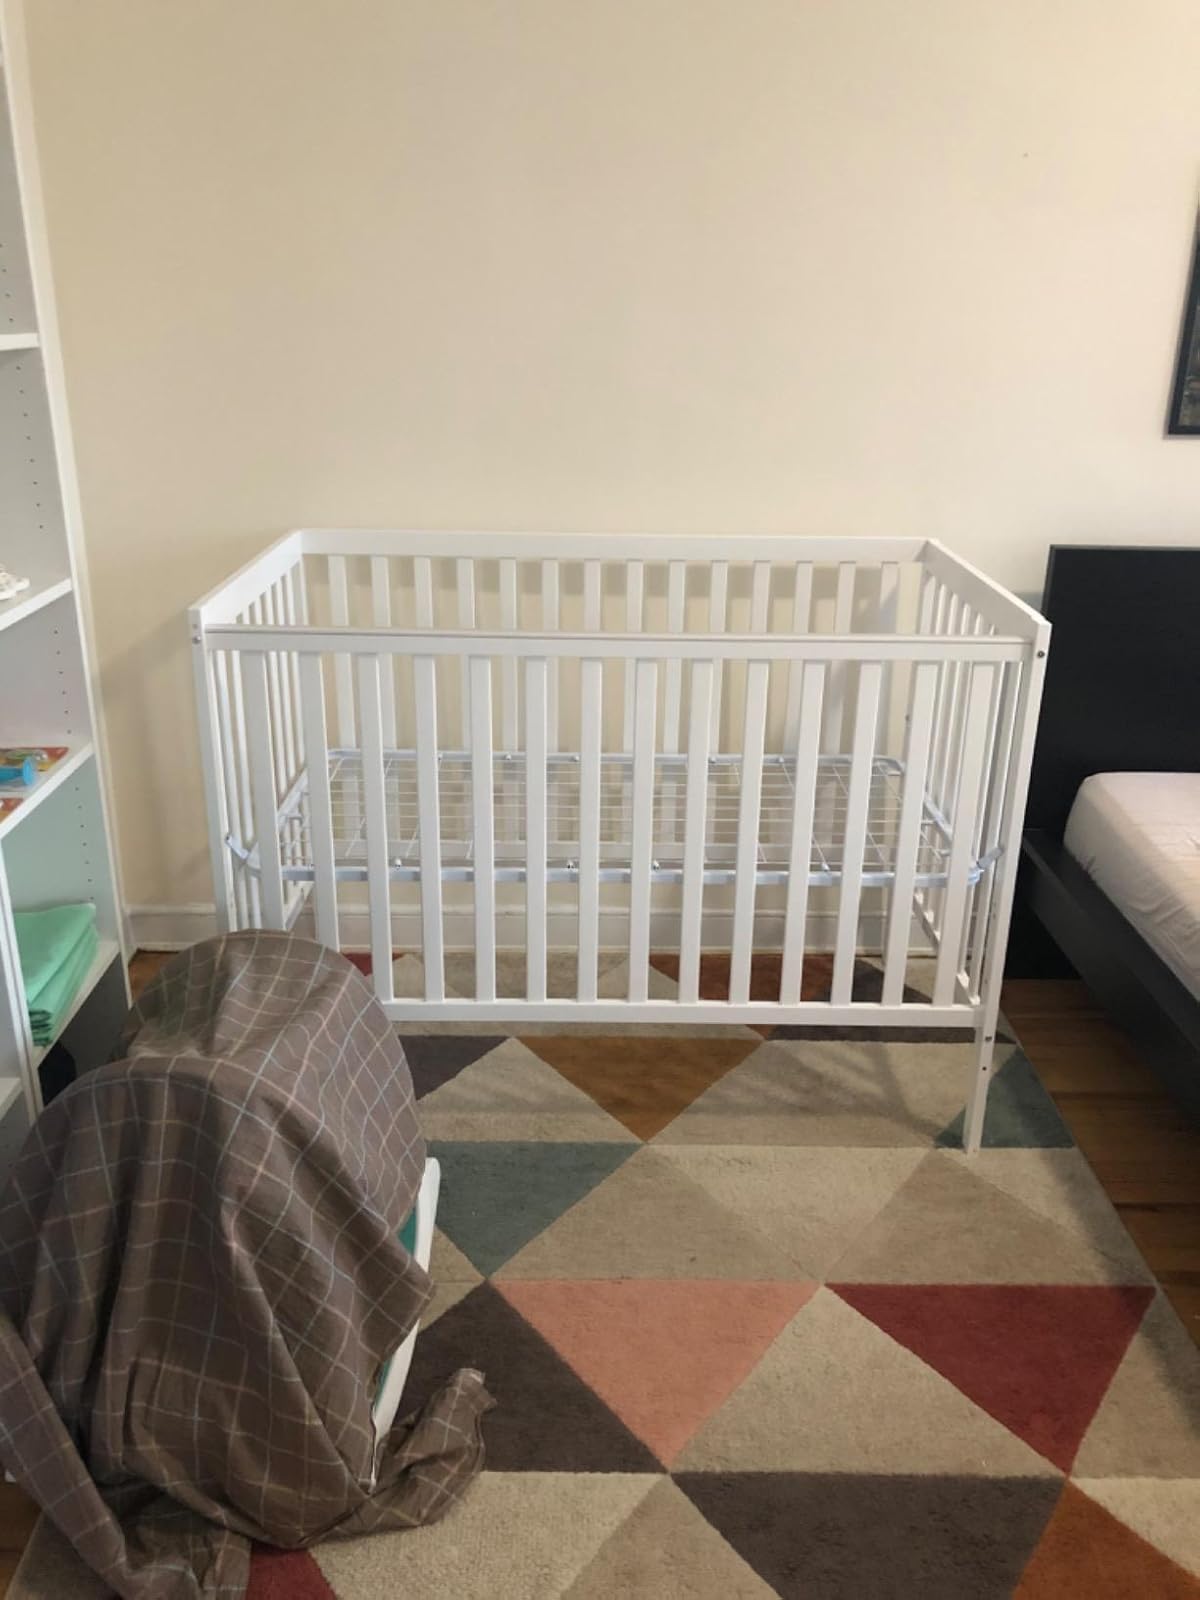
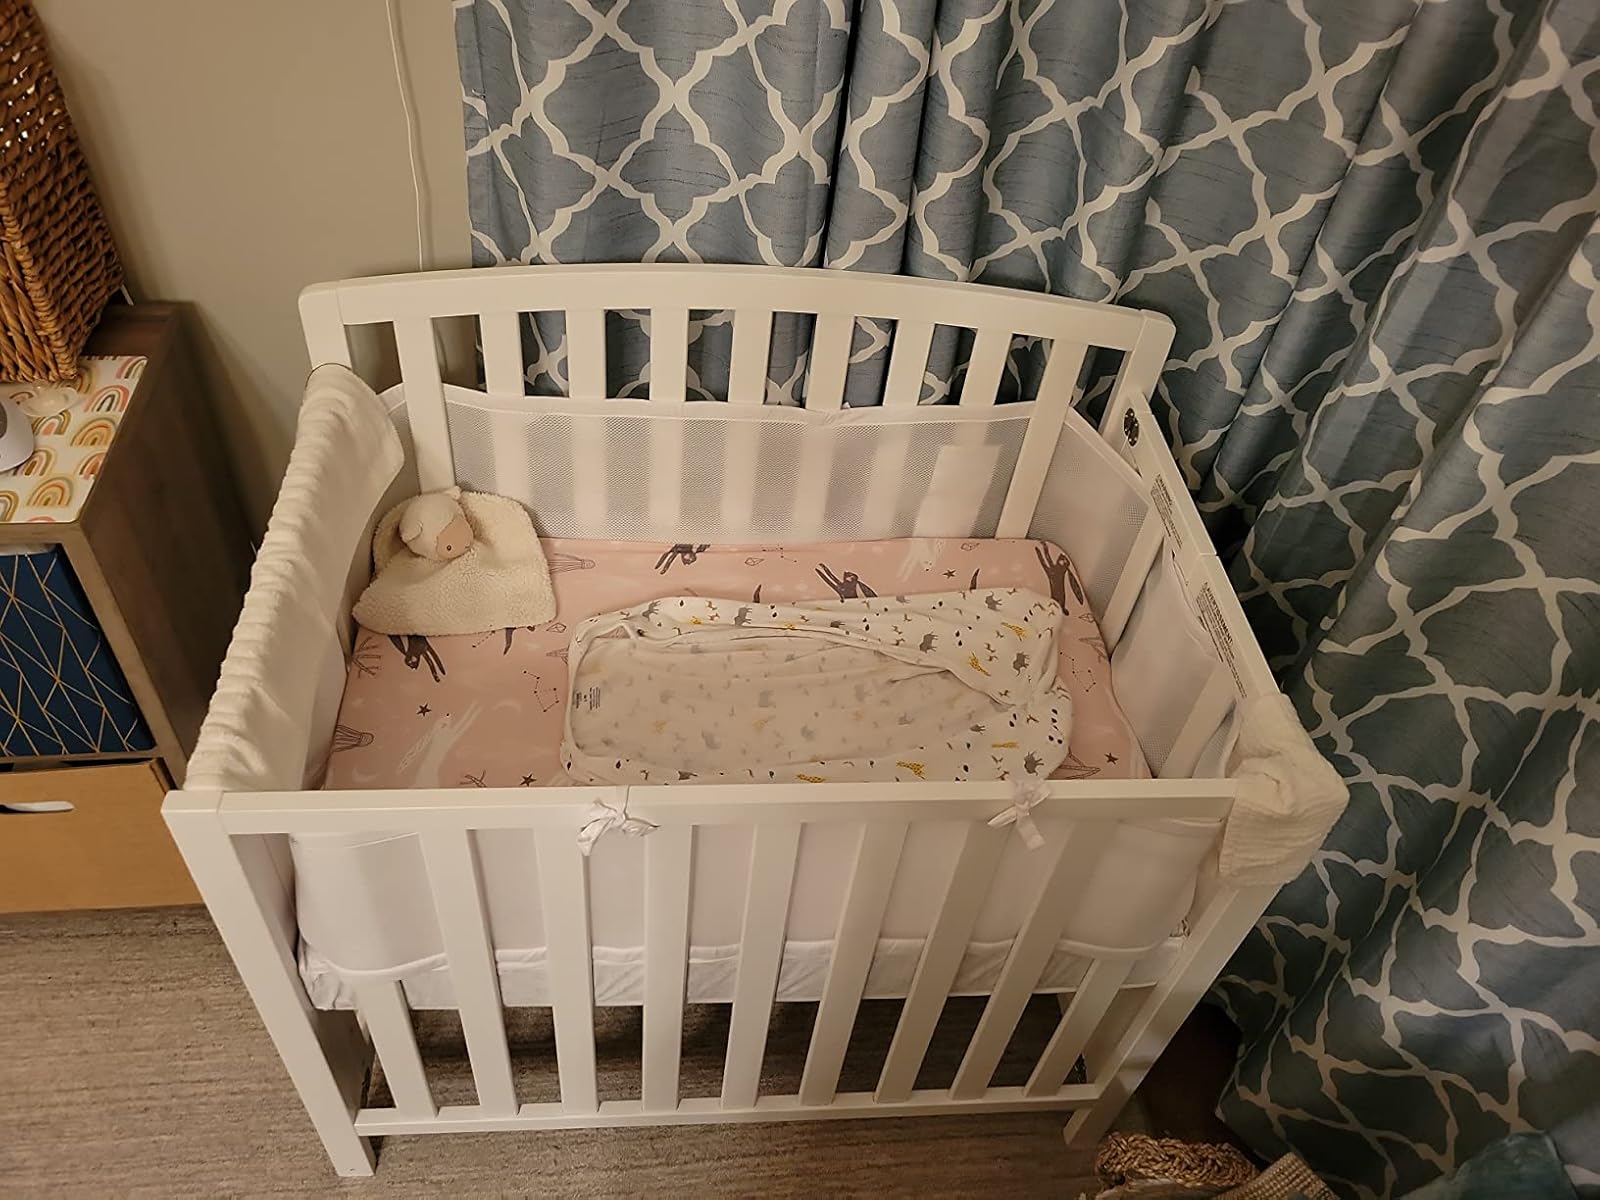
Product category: products_crib
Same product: no